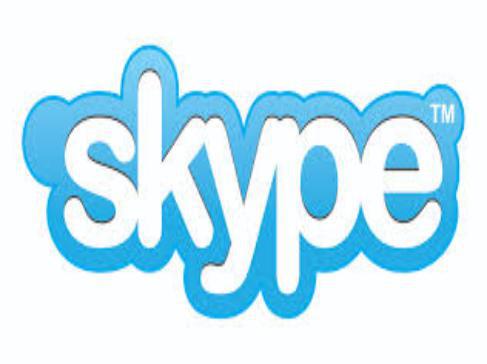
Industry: Others